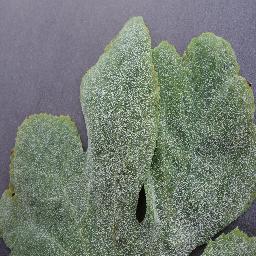
Label: Squash___Powdery_mildew